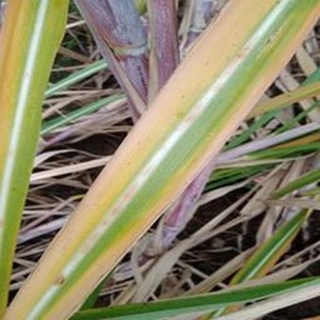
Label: sugarcane_yellow_leaf_disease